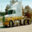
Label: truck